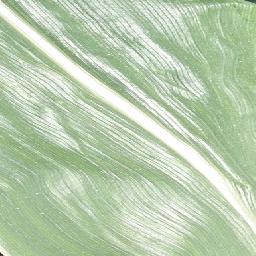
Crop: corn
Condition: (maize)_healthy